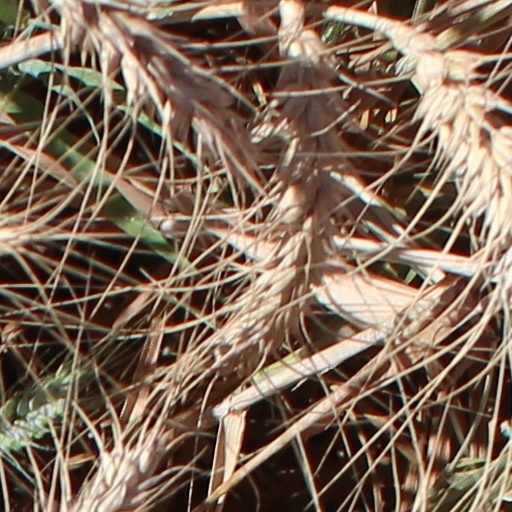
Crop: wheat